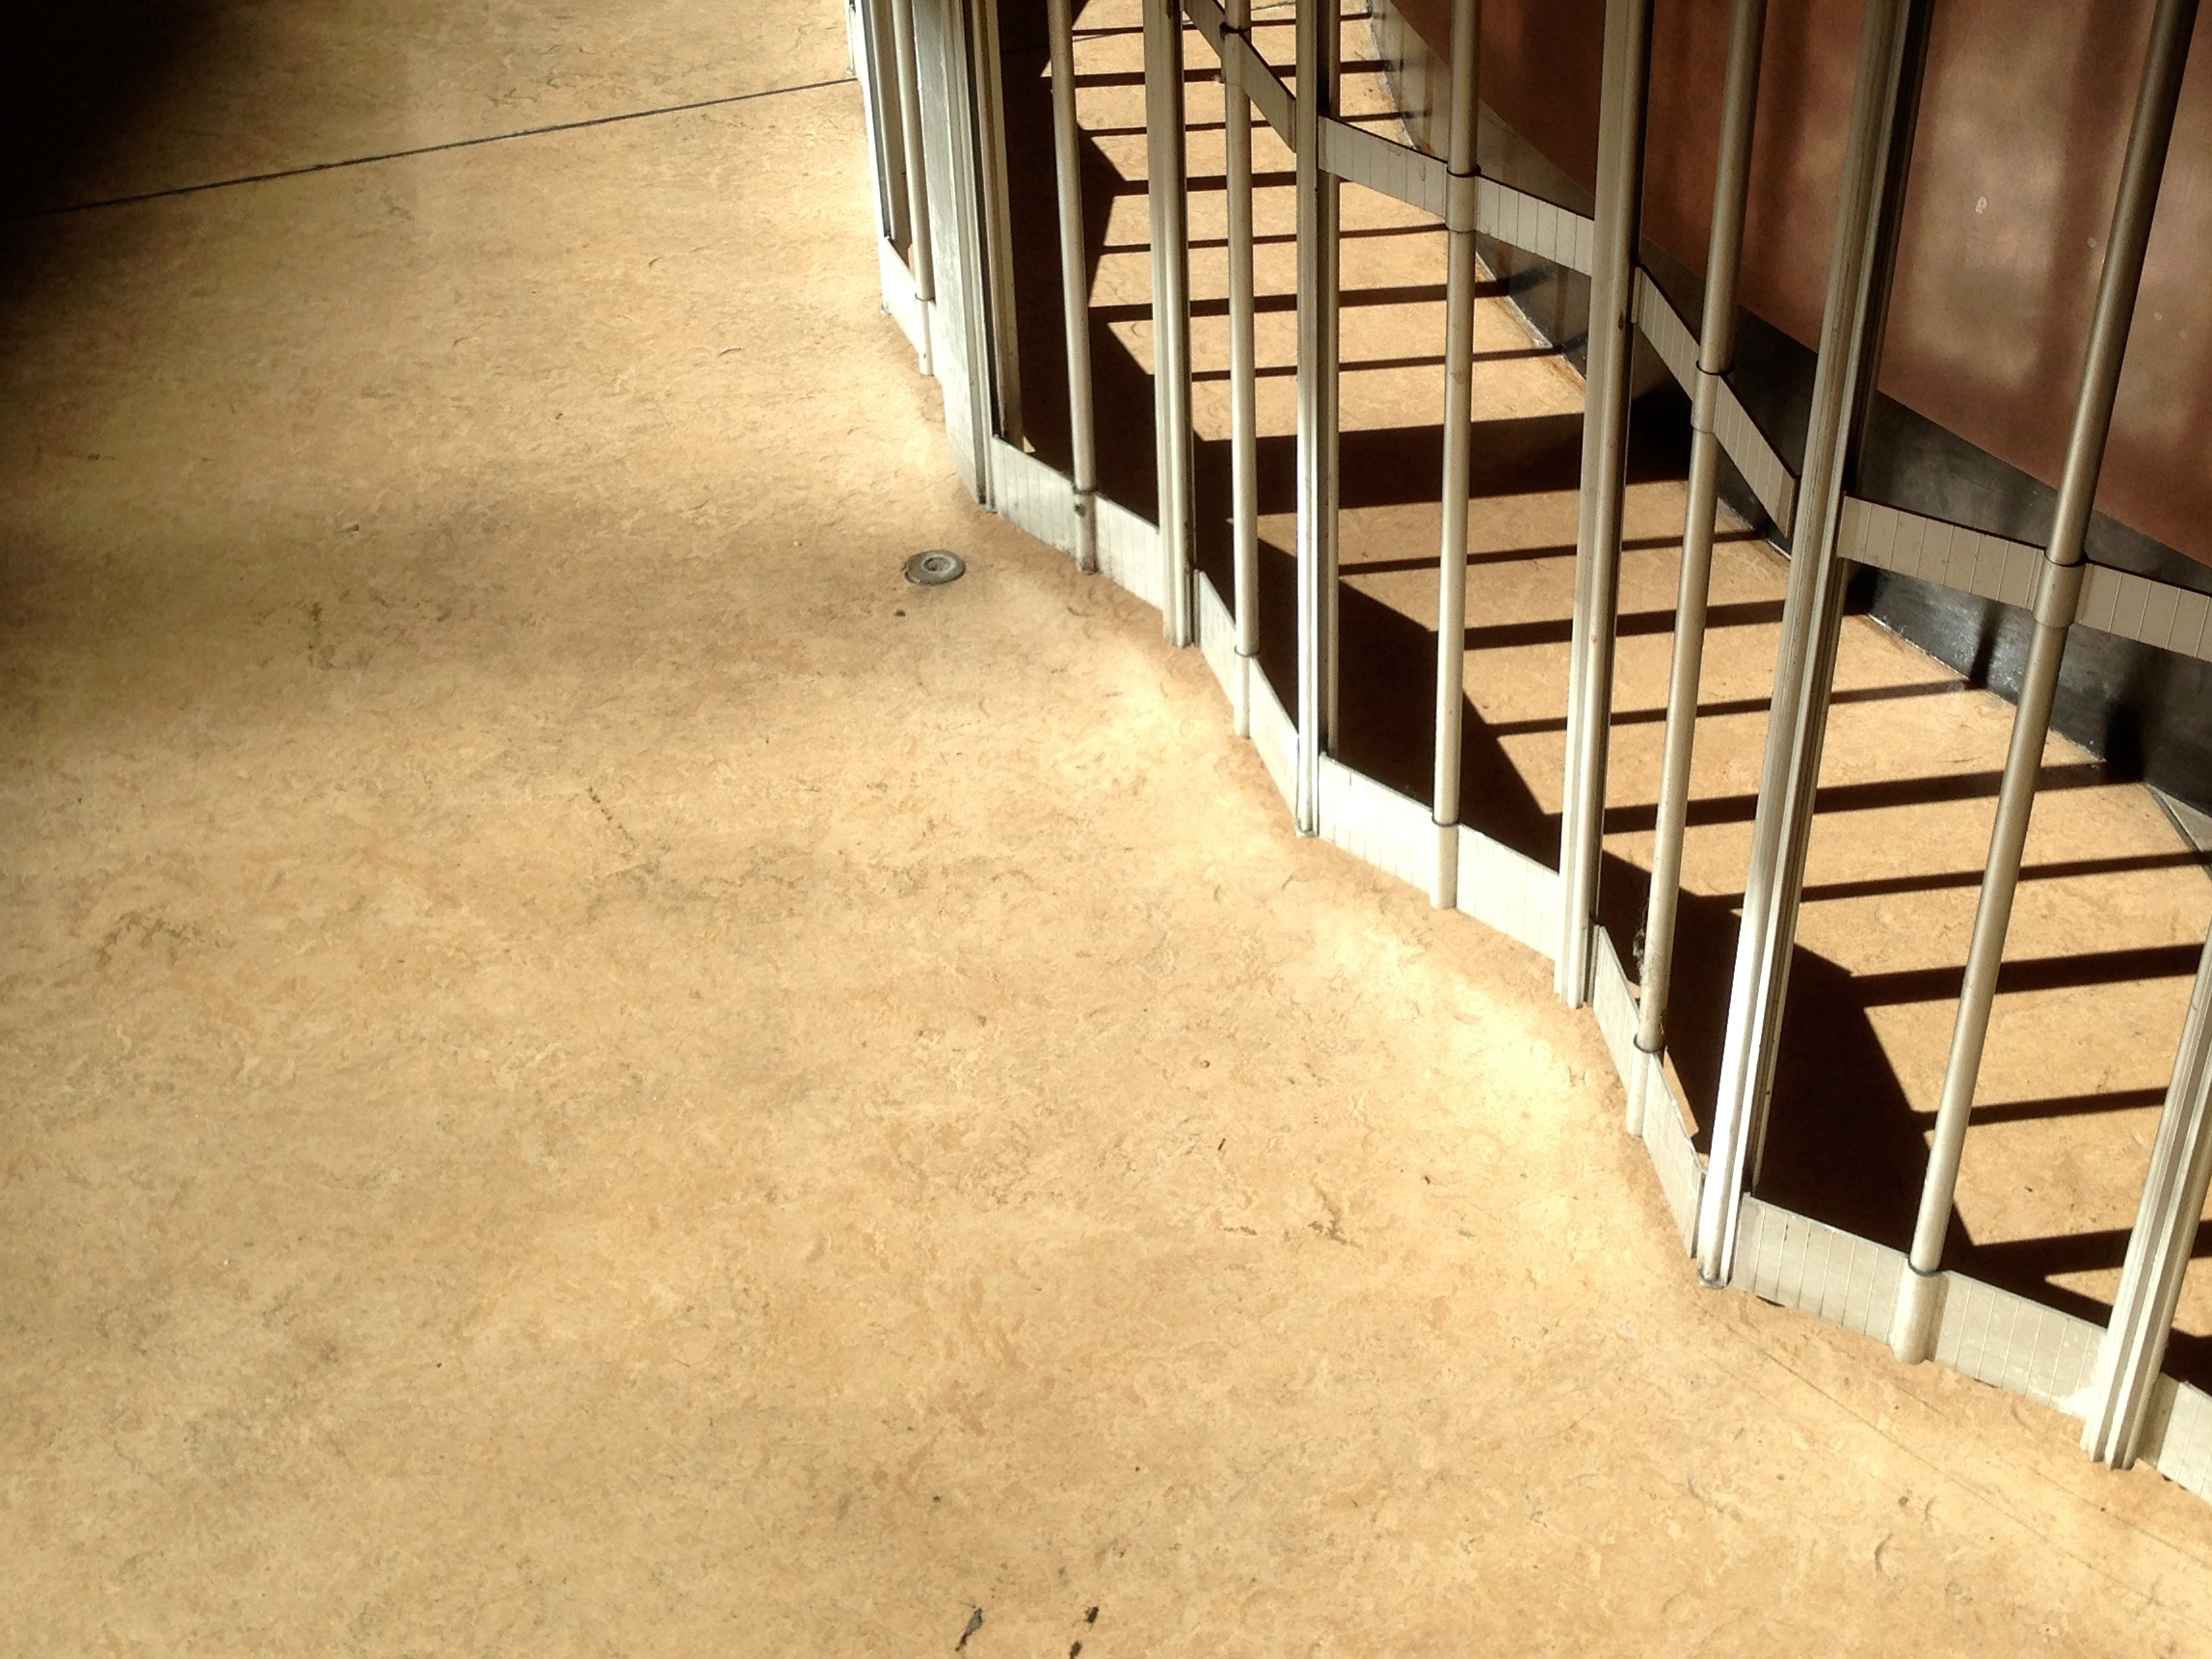
wood, floor, tile, material, handrail, hardwood, stairs, flooring, wood flooring